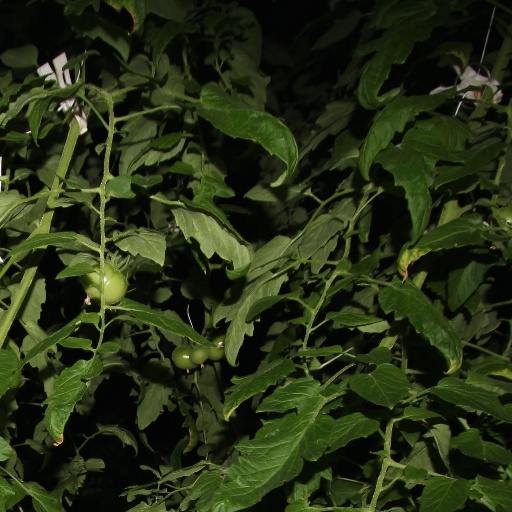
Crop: tomato